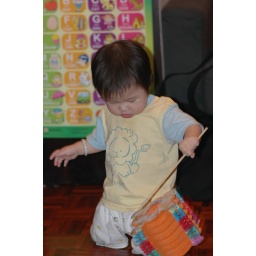
Mad tod running around the house with orange lantern..